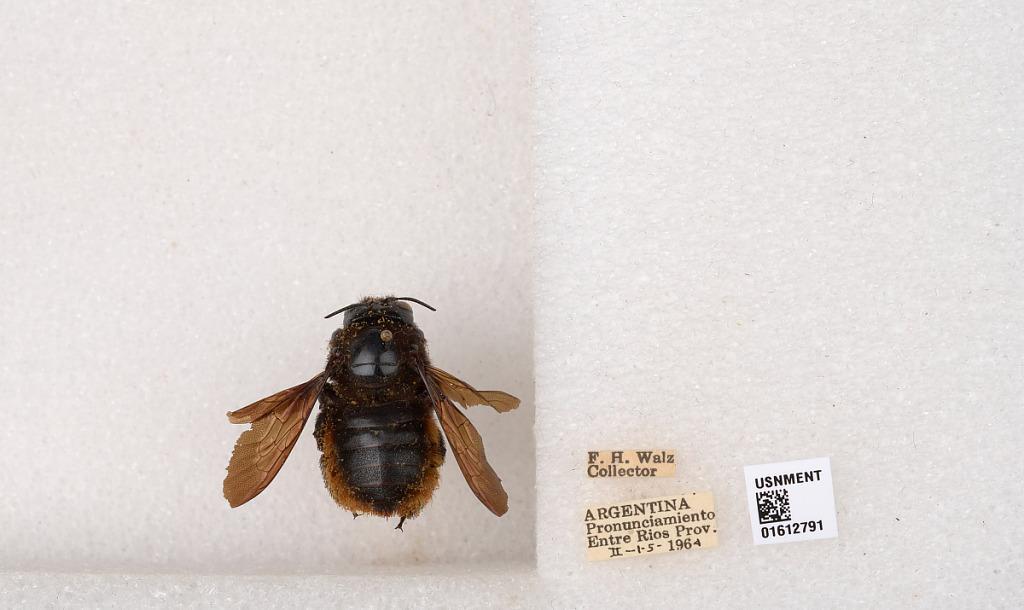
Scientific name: Xylocopa (Neoxylocopa) augusti Lepeletier
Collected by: F. Walz
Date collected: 1964-2-1
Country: Argentina
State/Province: Entre Rios
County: Departamento de Uruguay
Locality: Pronunciamiento
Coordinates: -32.3452, -58.4404